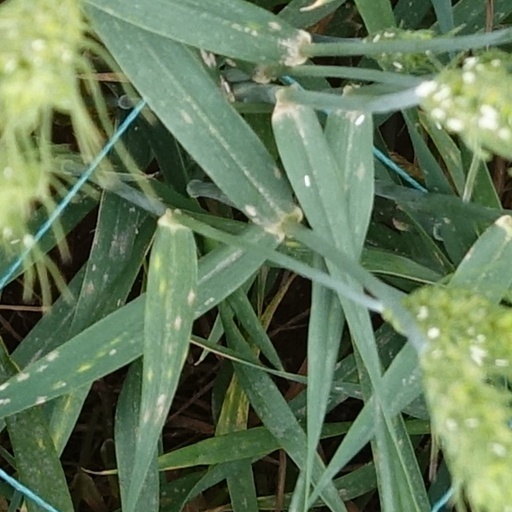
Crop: wheat